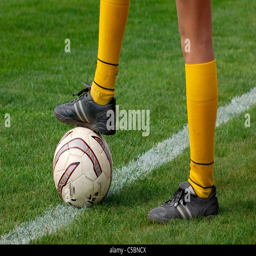
low section of a soccer player with foot on ball at the line on grass